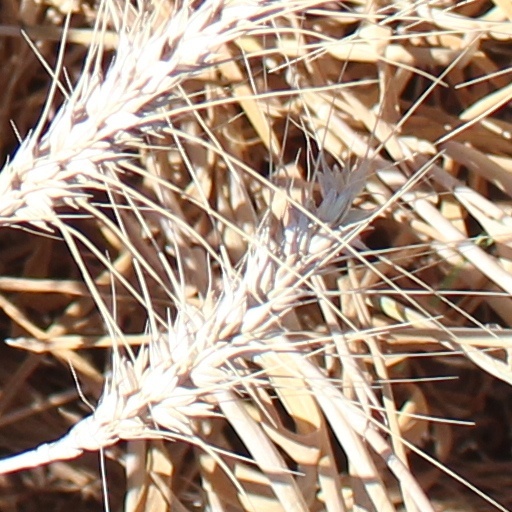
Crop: wheat